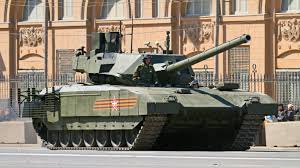
Label: Tank